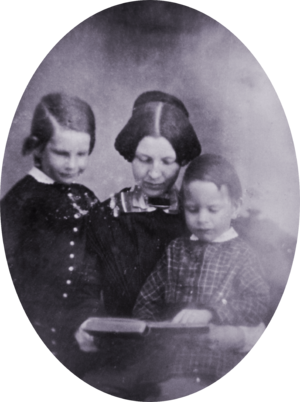
Henry Wadsworth Longfellow / Liv og virke
Longfellows anden kone, Fanny Appleton, med sønnerne Charles og Ernest omkring1849.
Henry Wadsworth Longfellow var en amerikansk nationalromantisk digter, hvis værker inkluderer Paul Revere's Ride, Evangeline og Hiawathas sang. Han var også den første amerikaner, der oversatte Dante Alighieris Den guddommelige komedie, og var en af de fem medlemmer af gruppen Fireside Poets.